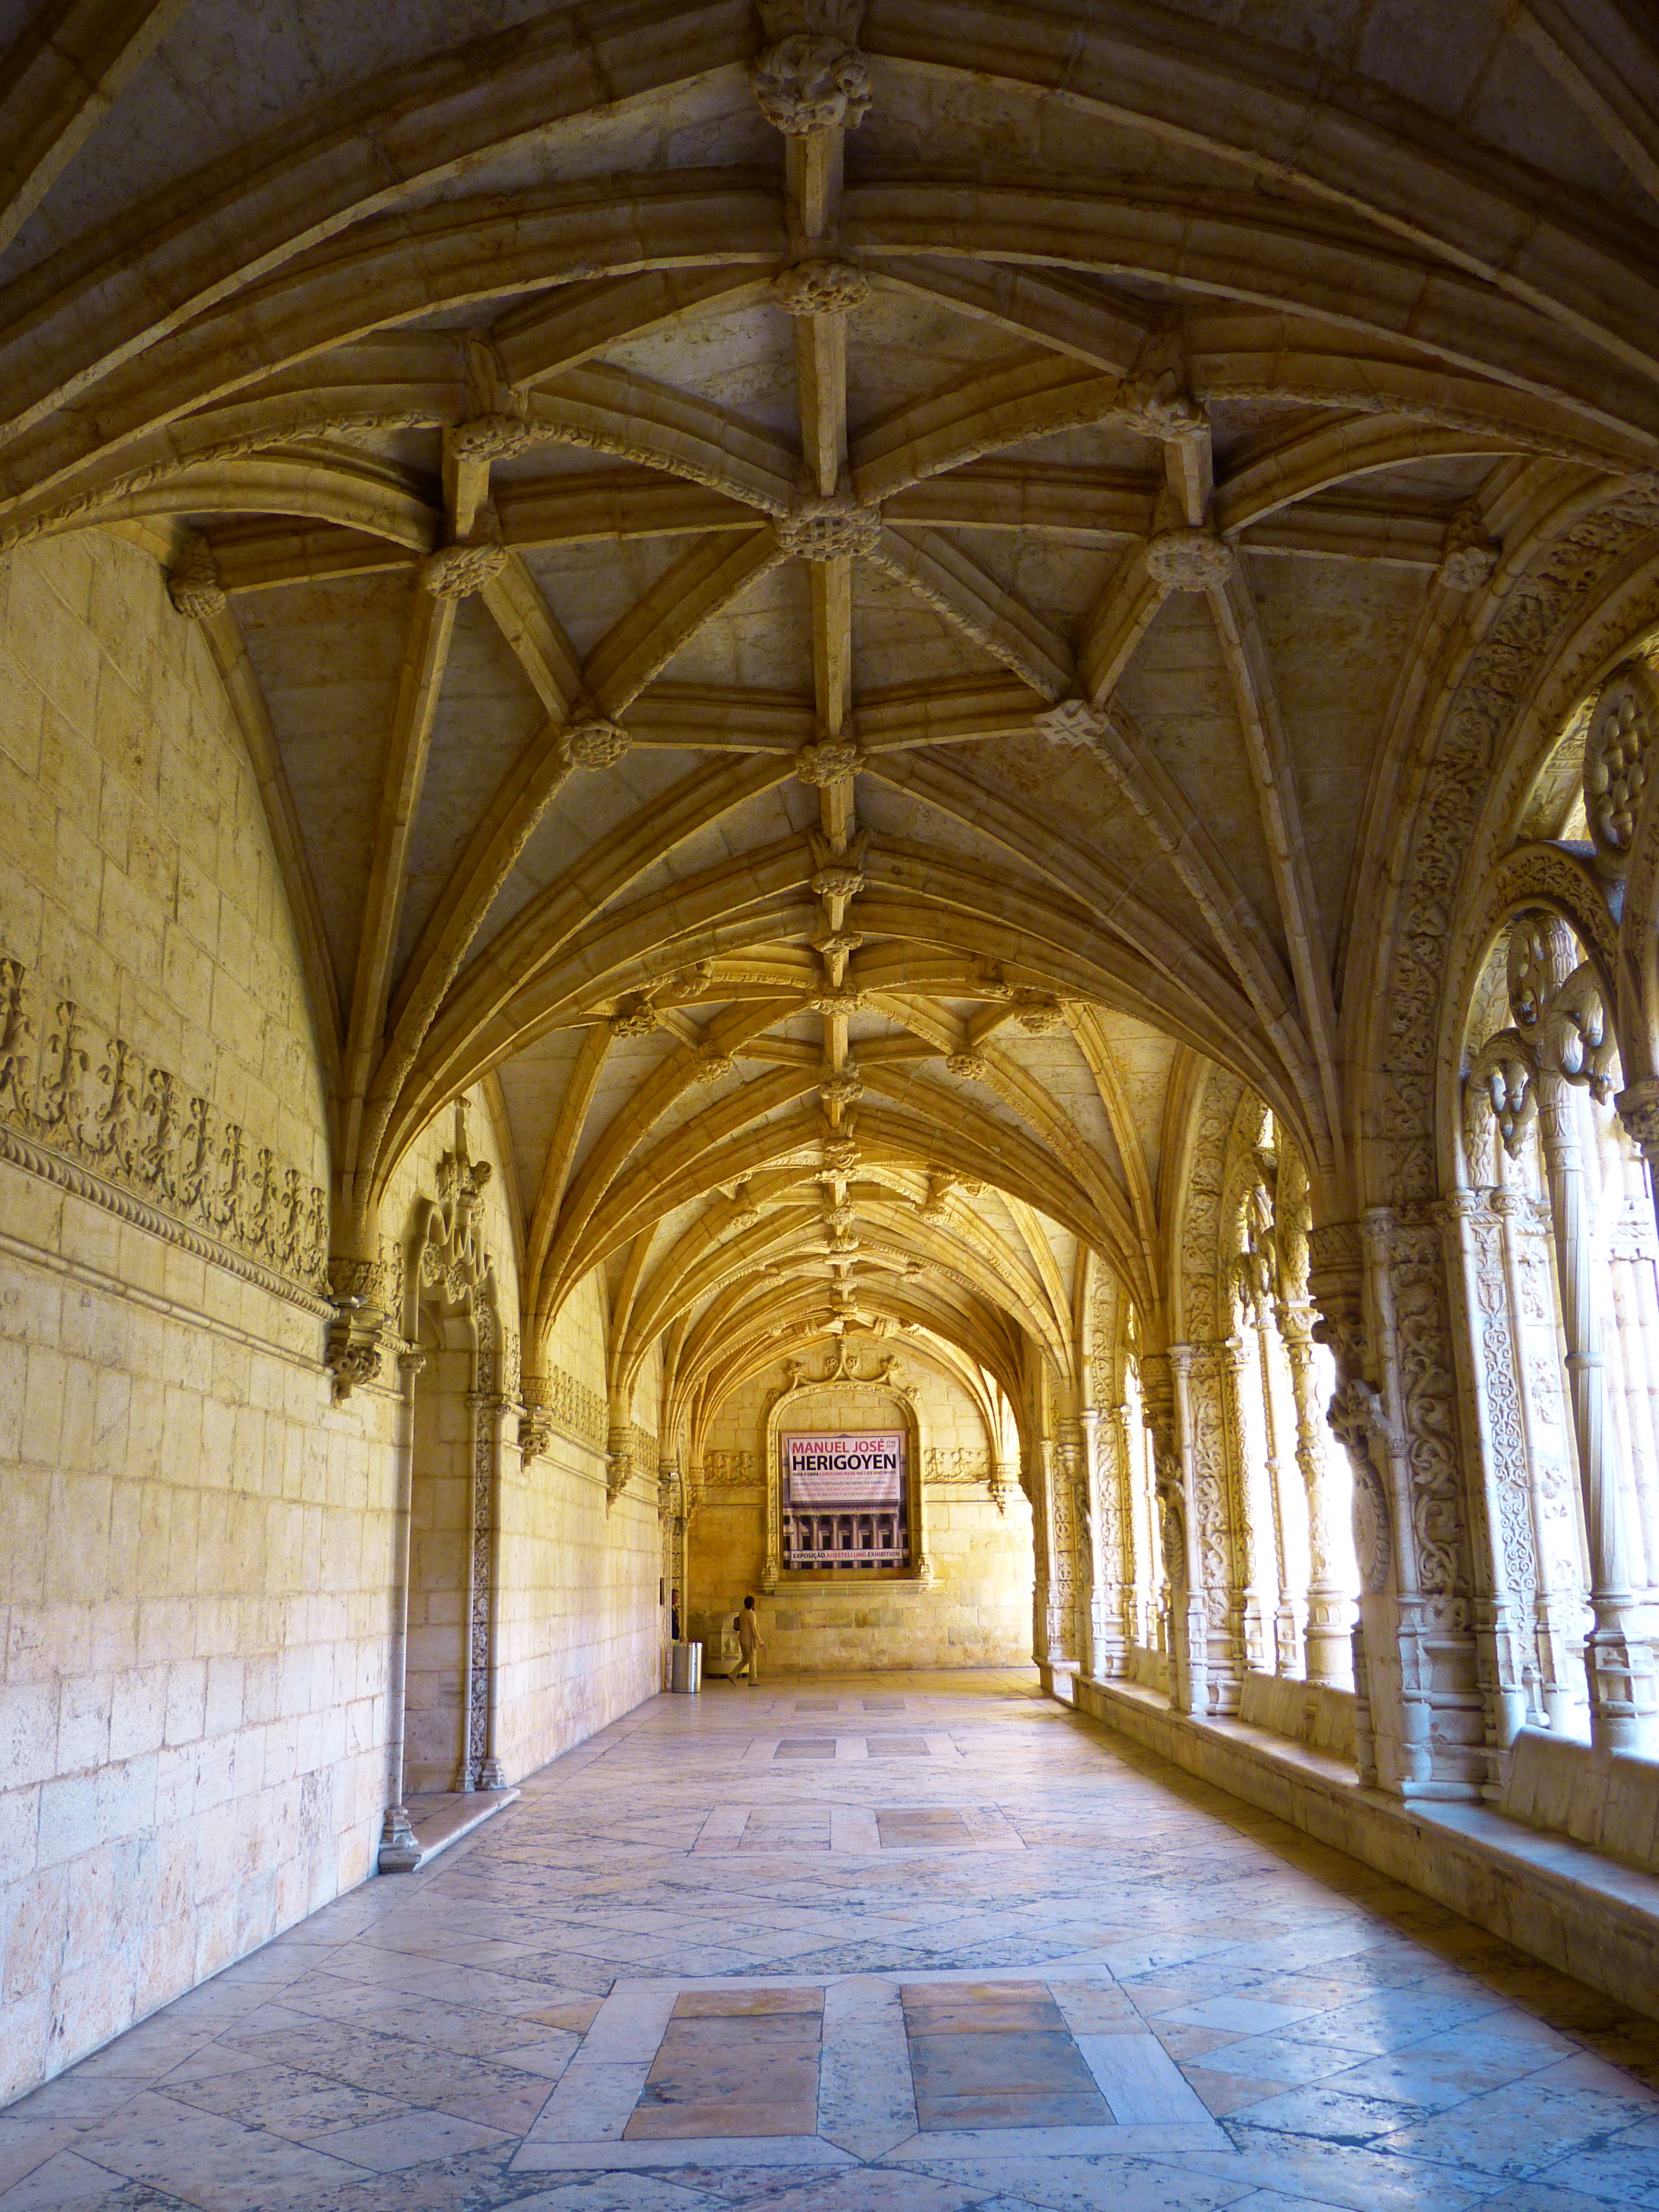
architecture, building, palace, arch, church, cathedral, chapel, place of worship, aisle, monastery, symmetry, portugal, synagogue, arcade, abbey, vault, cloister, basilica, lisboa, lisbon, belem, crypt, unesco world heritage, ancient history, mosteiro dos jer nimos, jeronimo monastery, manueline